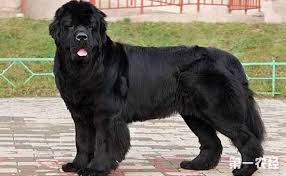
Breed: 215-n000031-Newfoundland